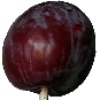
Label: Plum 1